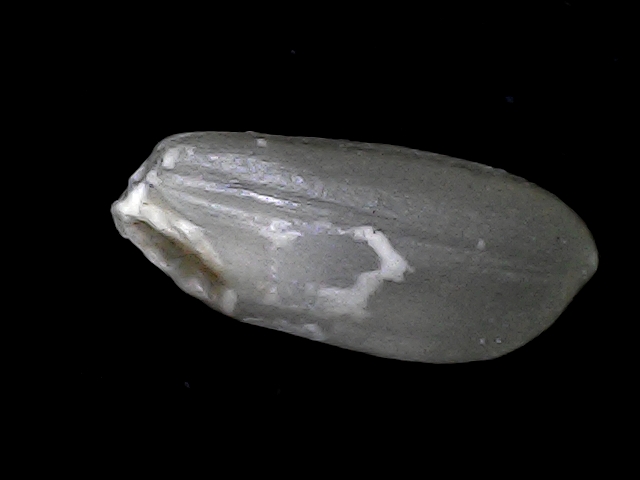
Rice variety: BD33